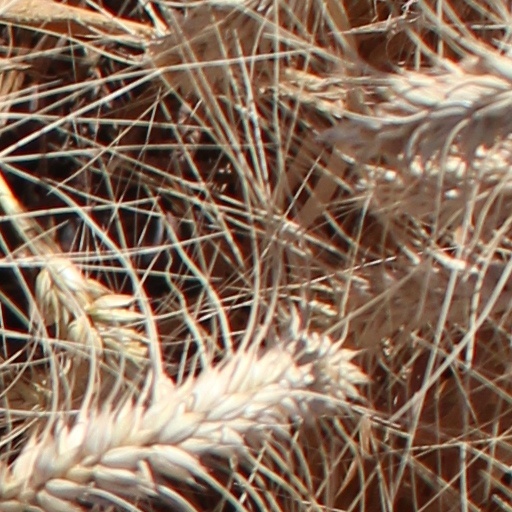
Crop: wheat